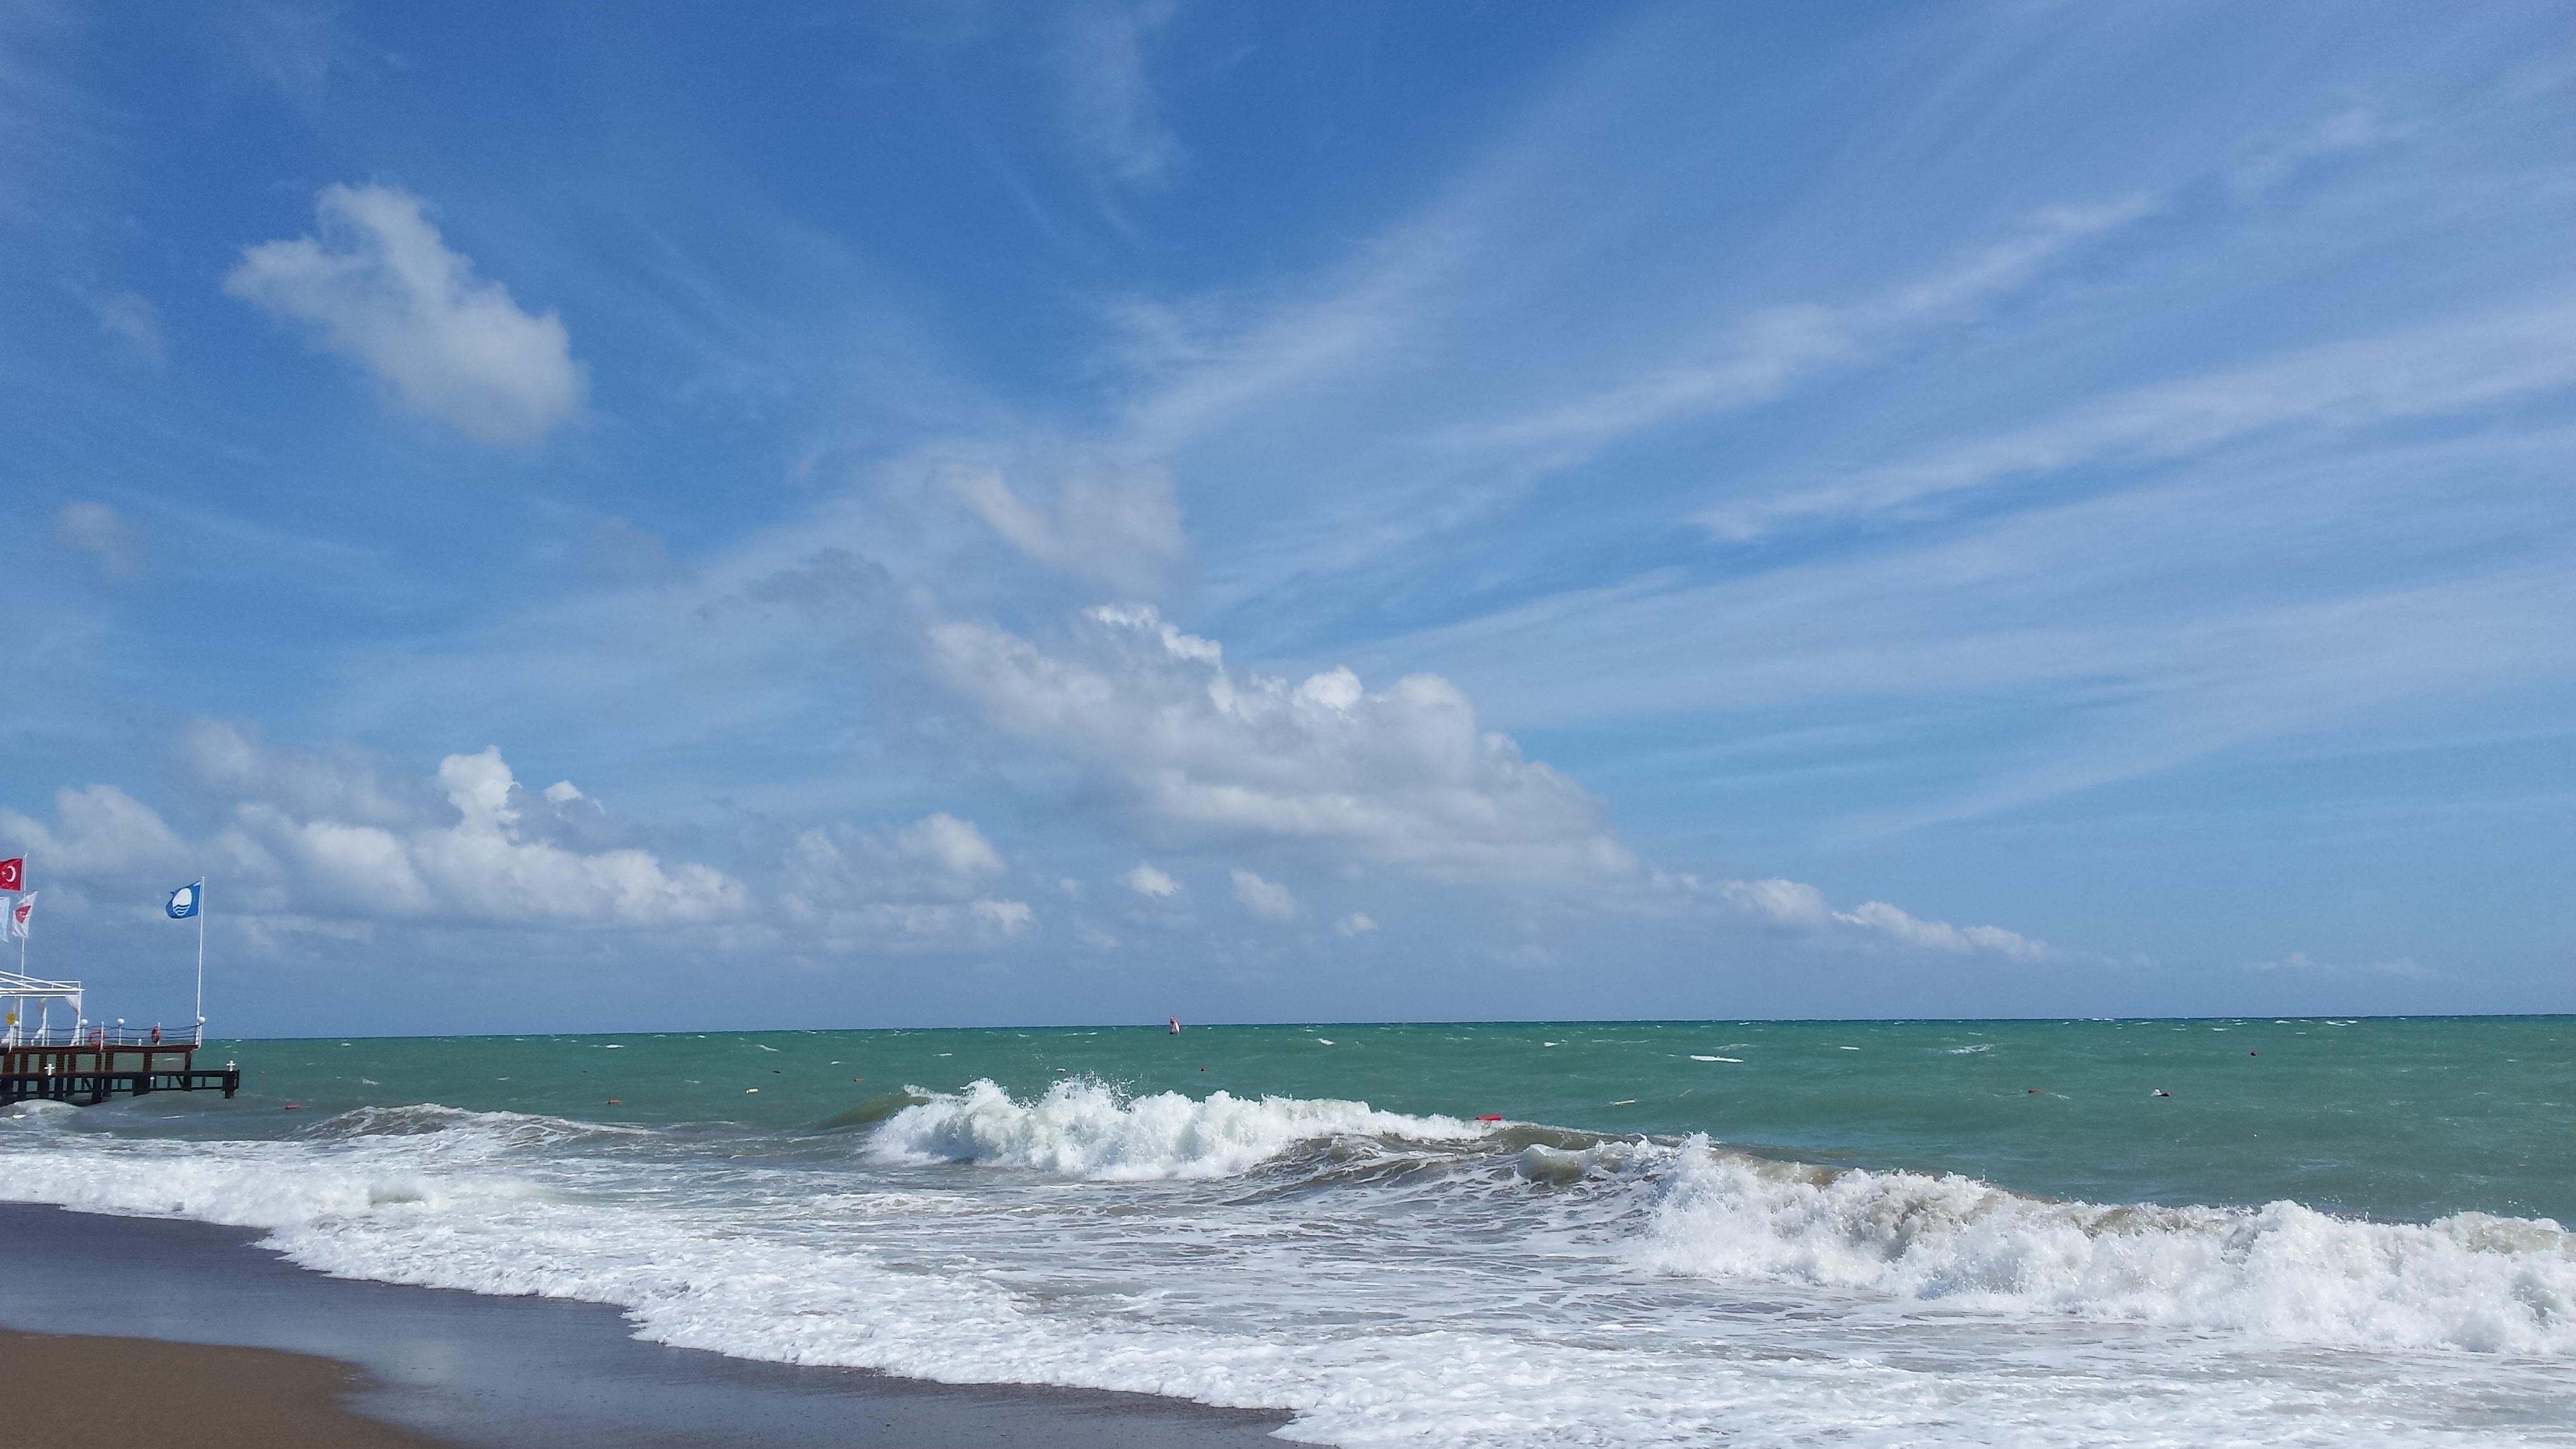
beach, landscape, sea, coast, water, ocean, horizon, cloud, sky, shore, wave, view, wind, summer, vacation, travel, mediterranean, blue, tourism, body of water, turkey, cape, turkish, water sport, wind wave